Afro-Chileans

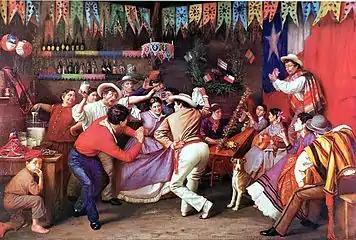
Zamacueca Chilena in Chile.

The customary Fernando Romero Pintado indicates that the colonial dance called "Zamba" performed by Bozals and mulattoes is the mother of the zamacueca and grandmother of the sailor. Also, the researcher José Durand maintains that the zamacueca is the mother of the sailor.